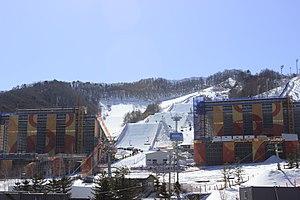
Bokwang Phoenix Park est une station de ski de Corée du Sud ouverte en 1995 qui se trouve dans la commune de Bongpyeong, district de Pyeongchang, province de Gangwon dans les monts Taebaek à 2 heures de Séoul. La station se distingue des autres stations de Gangwong par le nombre d'infrastructures de freestyle.